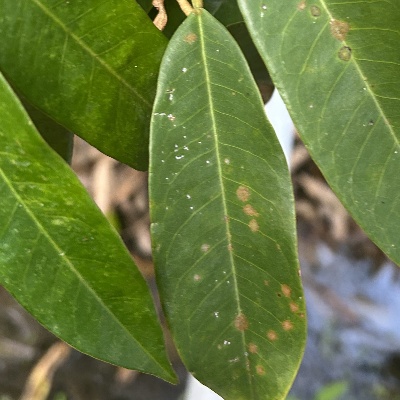
Label: Leaf_Algal